Fish knife

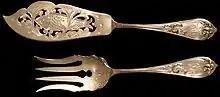
Fish serving cutlery (end of 19th century)

Fish knives, like most highly specialized utensils, date back to the Victorian era. The fish knife was preceded in the 18th century by a silver fish slice (also known as "fish trowel", "fish carver", and "fish knife"), a broad tool used for serving fish (thus yet another name, "fish server"), pudding, and other soft desserts. At the turn of the 19th century, the originally symmetric and broad blade of the fish slice evolved into a scimitar-like shape, with the knife often marketed as a matched set with a four-tined serving fork.